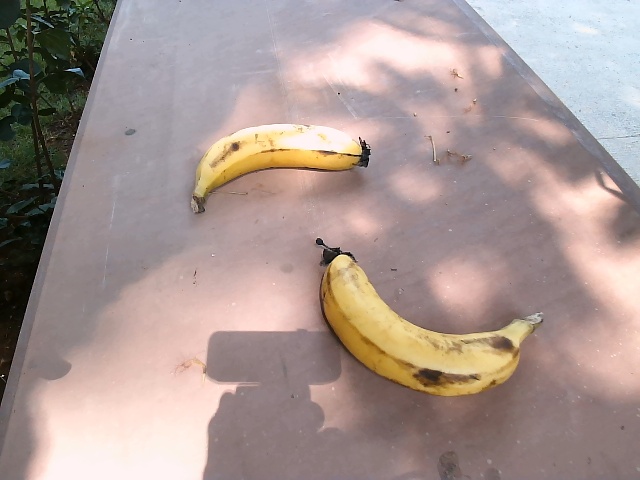
Label: Ripe_Banana